Offstage musicians and singers in popular music

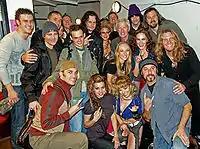
The cast of the off-Broadway musical "Rock of Ages". The singer in the top right of the third (back) row, Tad Wilson, is an offstage singer and understudy ("cover") for one of the onstage singers, in the event of illness.

Some offstage performers are hired solely to play one or more instruments (e.g., synthesizer, rhythm guitar, percussion). Some offstage performers are hired solely to sing backup vocals. Some offstage performers are hired to play an instrument and sing backup or harmony vocals at the same time. Offstage musicians can be hired for one-off concerts, but they are generally hired for entire tours. Some offstage musicians or singers work with the same band for many years.